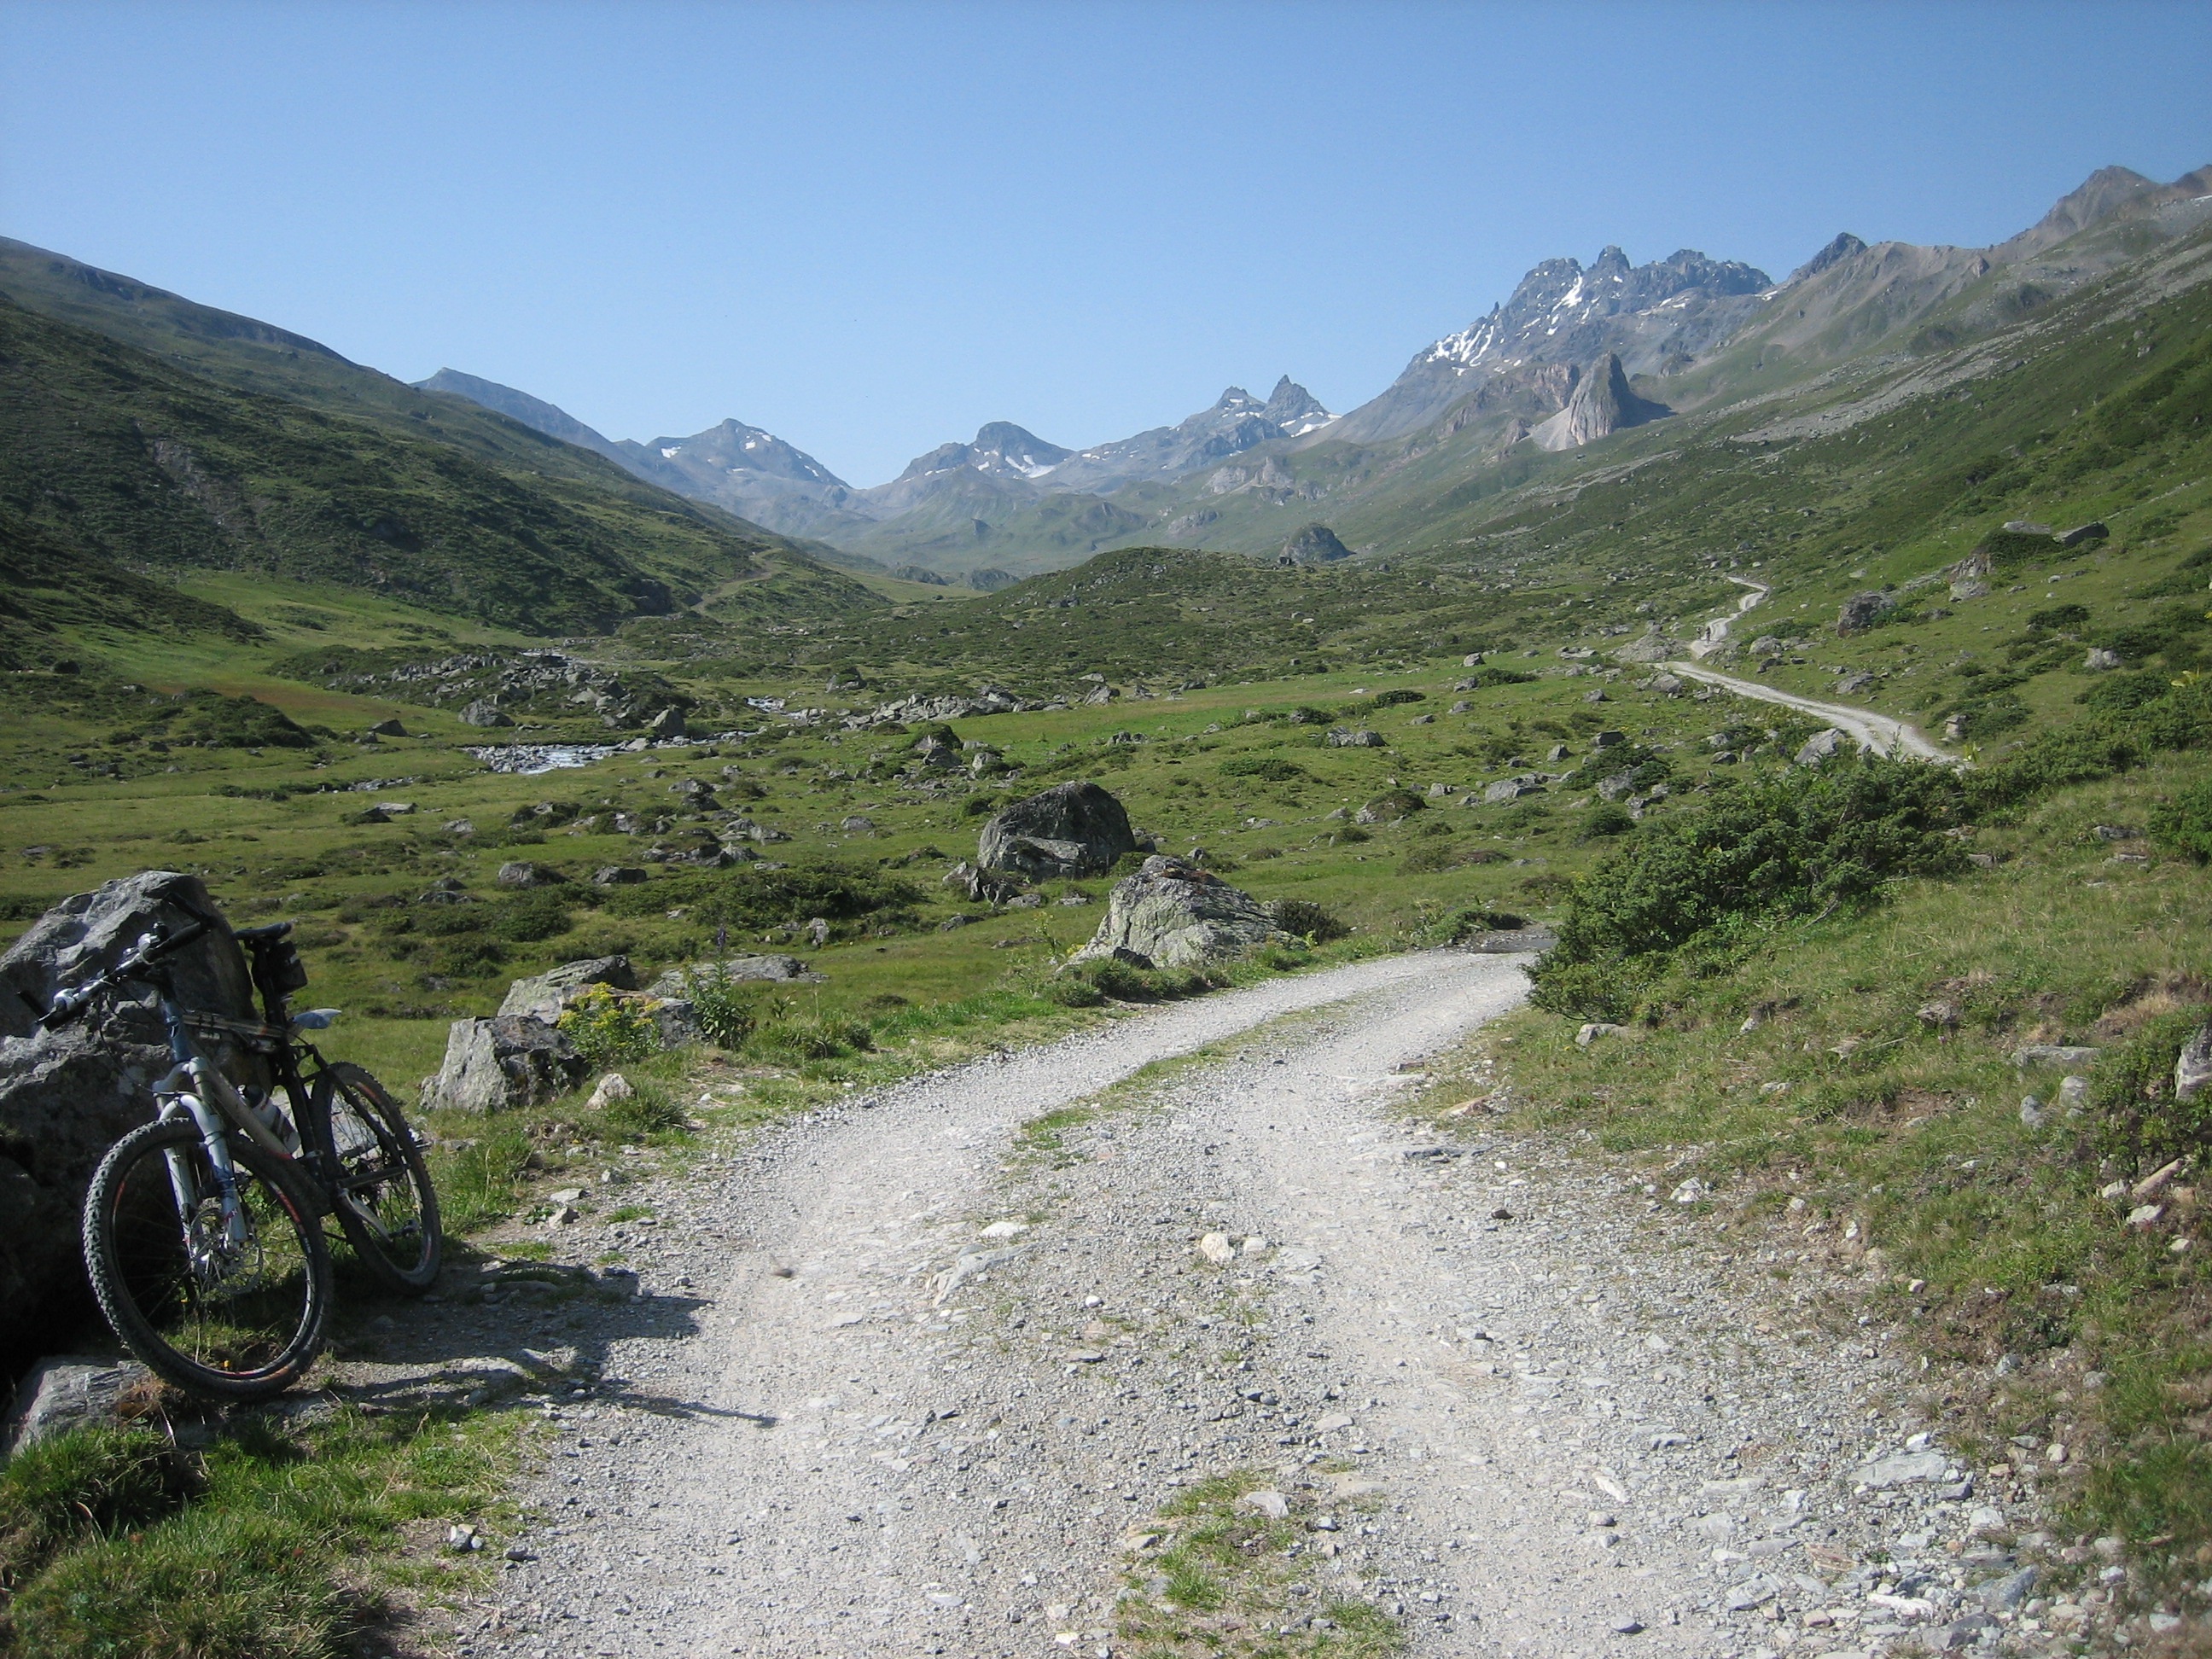
nature, walking, mountain, road, hiking, trail, sport, hill, adventure, bike, valley, mountain range, highland, ridge, mountain bike, cycling, sports, mountains, alps, backpacking, plateau, fell, away, mountain biking, mtb, mountain pass, transalp, bergsport, mountainous landforms